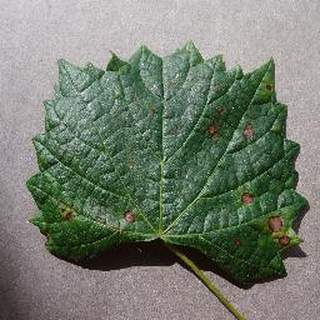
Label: grape_black_rot